Micky Axton

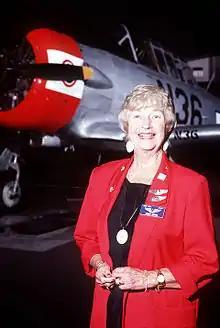
Micky Axton, 1993.

Micky Axton (January 9, 1919 – February 6, 2010) was an American aviator who was a test pilot during World War II. Axton was "one of the first three Women Airforce Service Pilots to be trained as a test pilot" and was the first woman to fly a B-29.